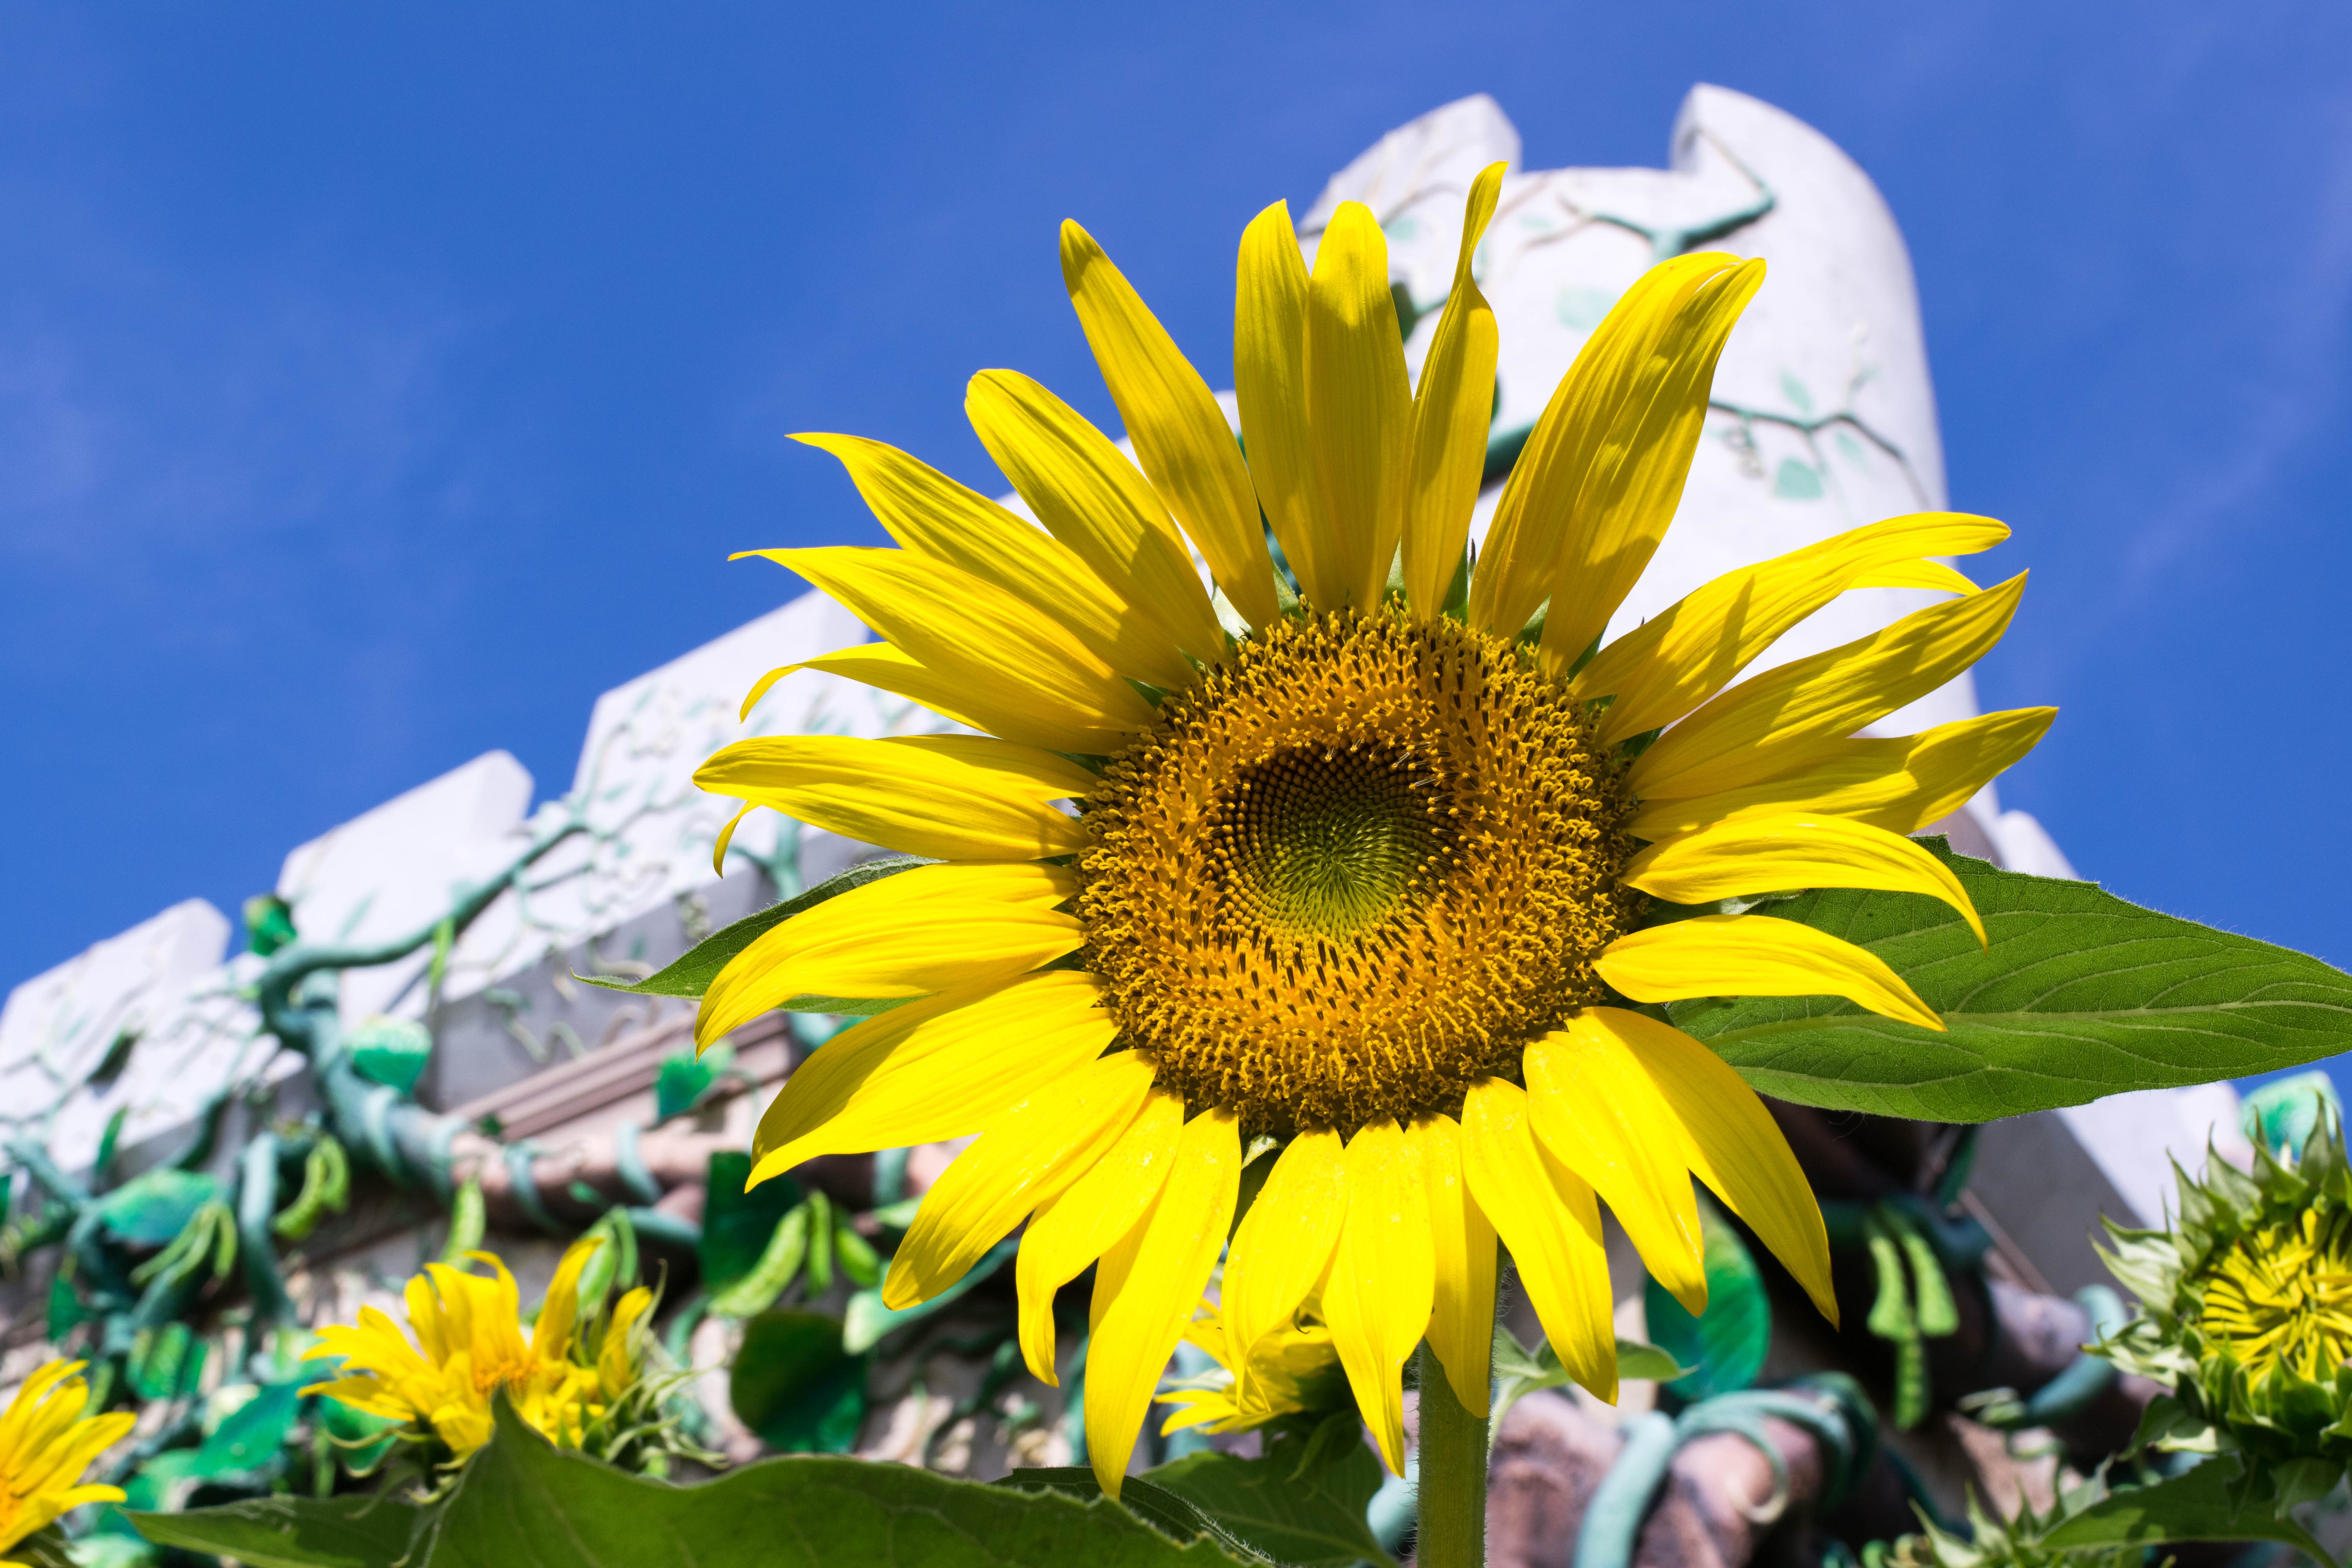
nature, plant, sky, field, flower, petal, summer, botany, yellow, flora, sunflower, wildflower, flowers, macro photography, flowering plant, daisy family, land plant